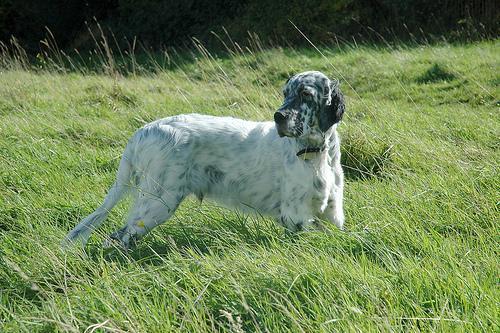
english setter